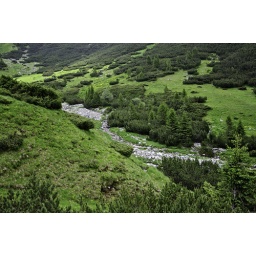
Small river flowing along over a mountain valley, among pine trees and other alpine vegetation.